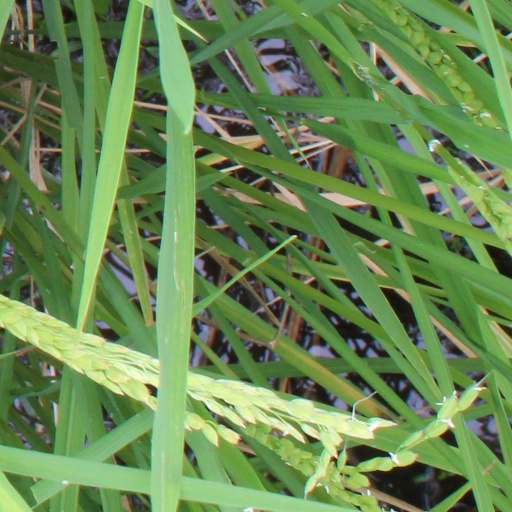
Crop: rice